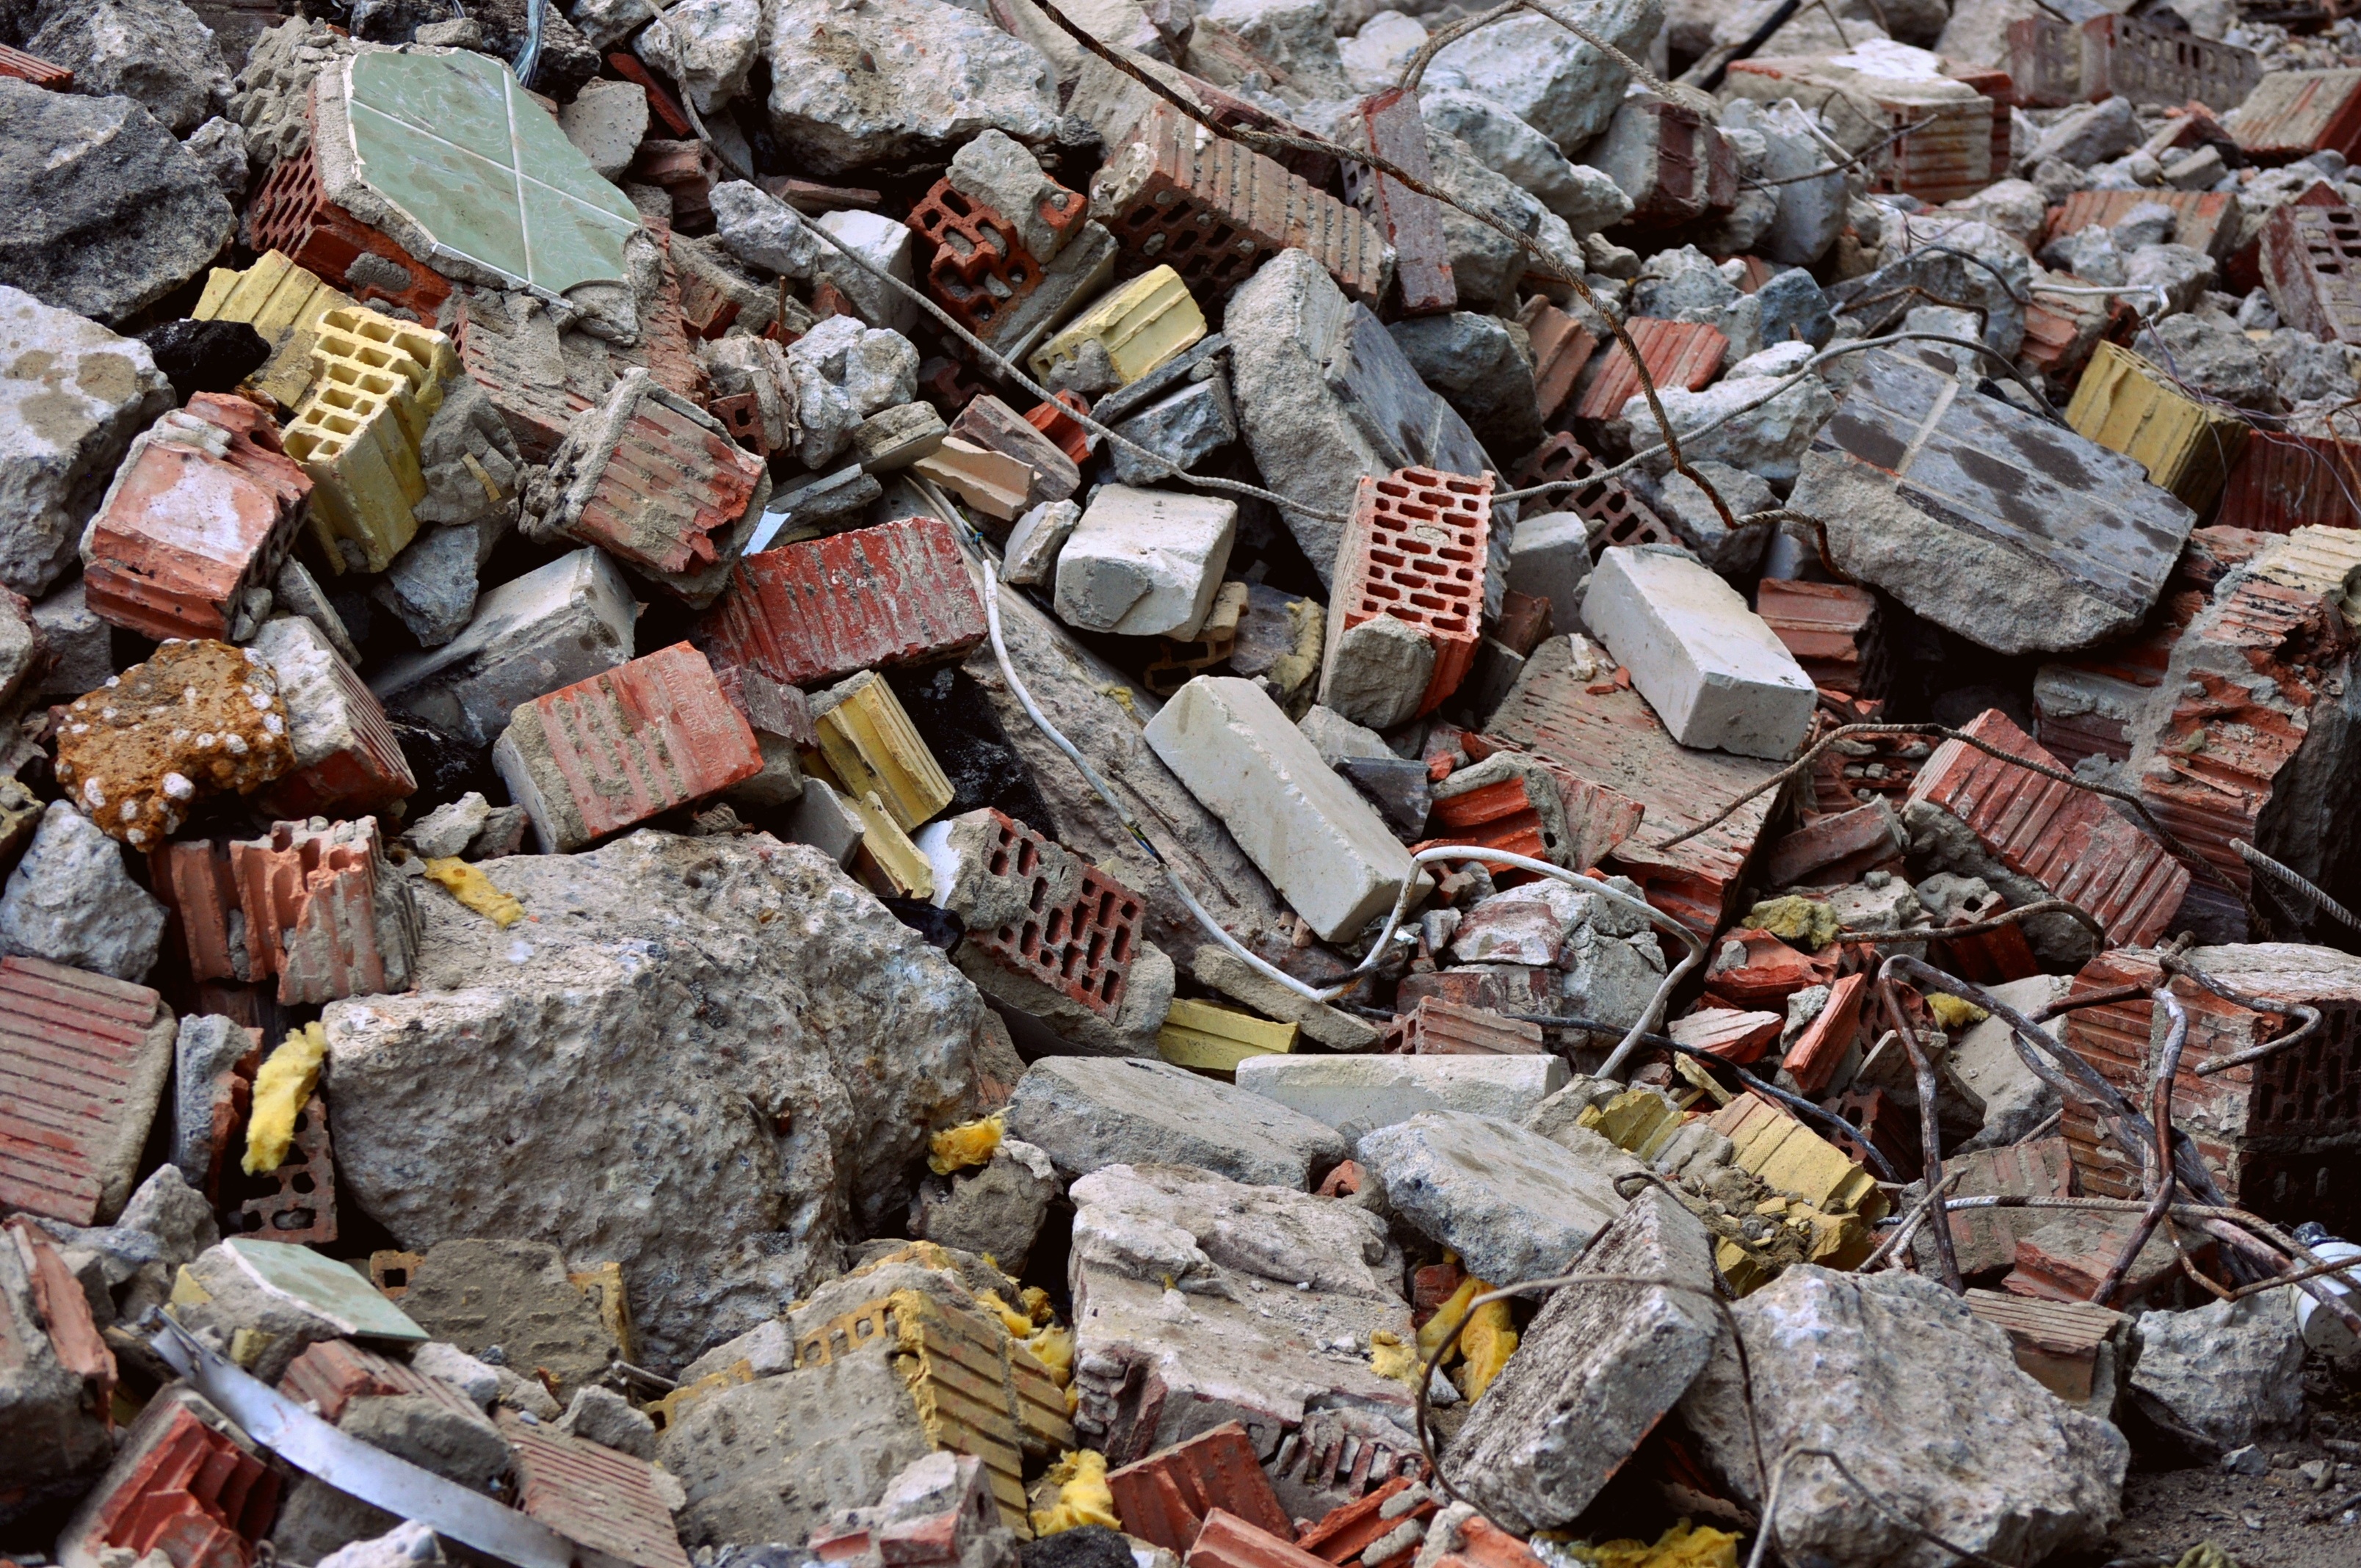
rock, wood, food, material, crash, stones, rubble, geology, waste, remains, site, demolition, debris, scrap, building rubble